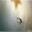
Label: spider